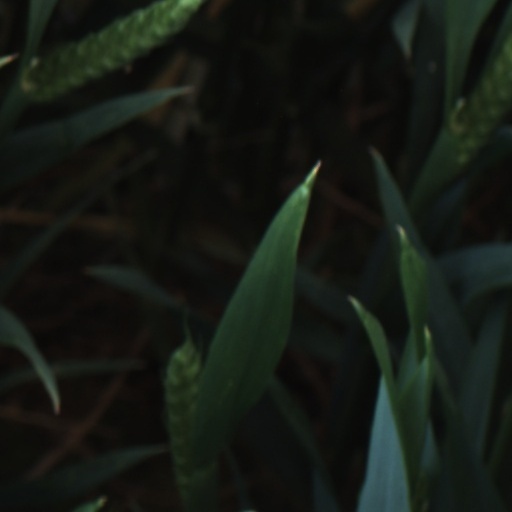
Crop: wheat